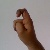
The image shows a hand gesture representing the letter 'X' in Indian Sign Language.